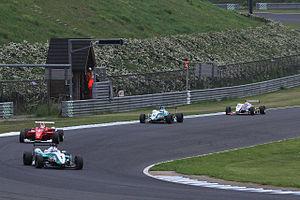
Le championnat du Japon de Formule 3 a été créé en 1979. Il réunit la plupart des meilleurs jeunes pilotes japonais de monoplace, mais, depuis la fin des années 1980, il attire également de nombreux pilotes étrangers qui trouvent au Japon des conditions financières plus faciles qu'en Europe pour poursuivre leur carrière. Parmi les plus célèbres, on peut citer Jacques Villeneuve ou encore Tom Kristensen.